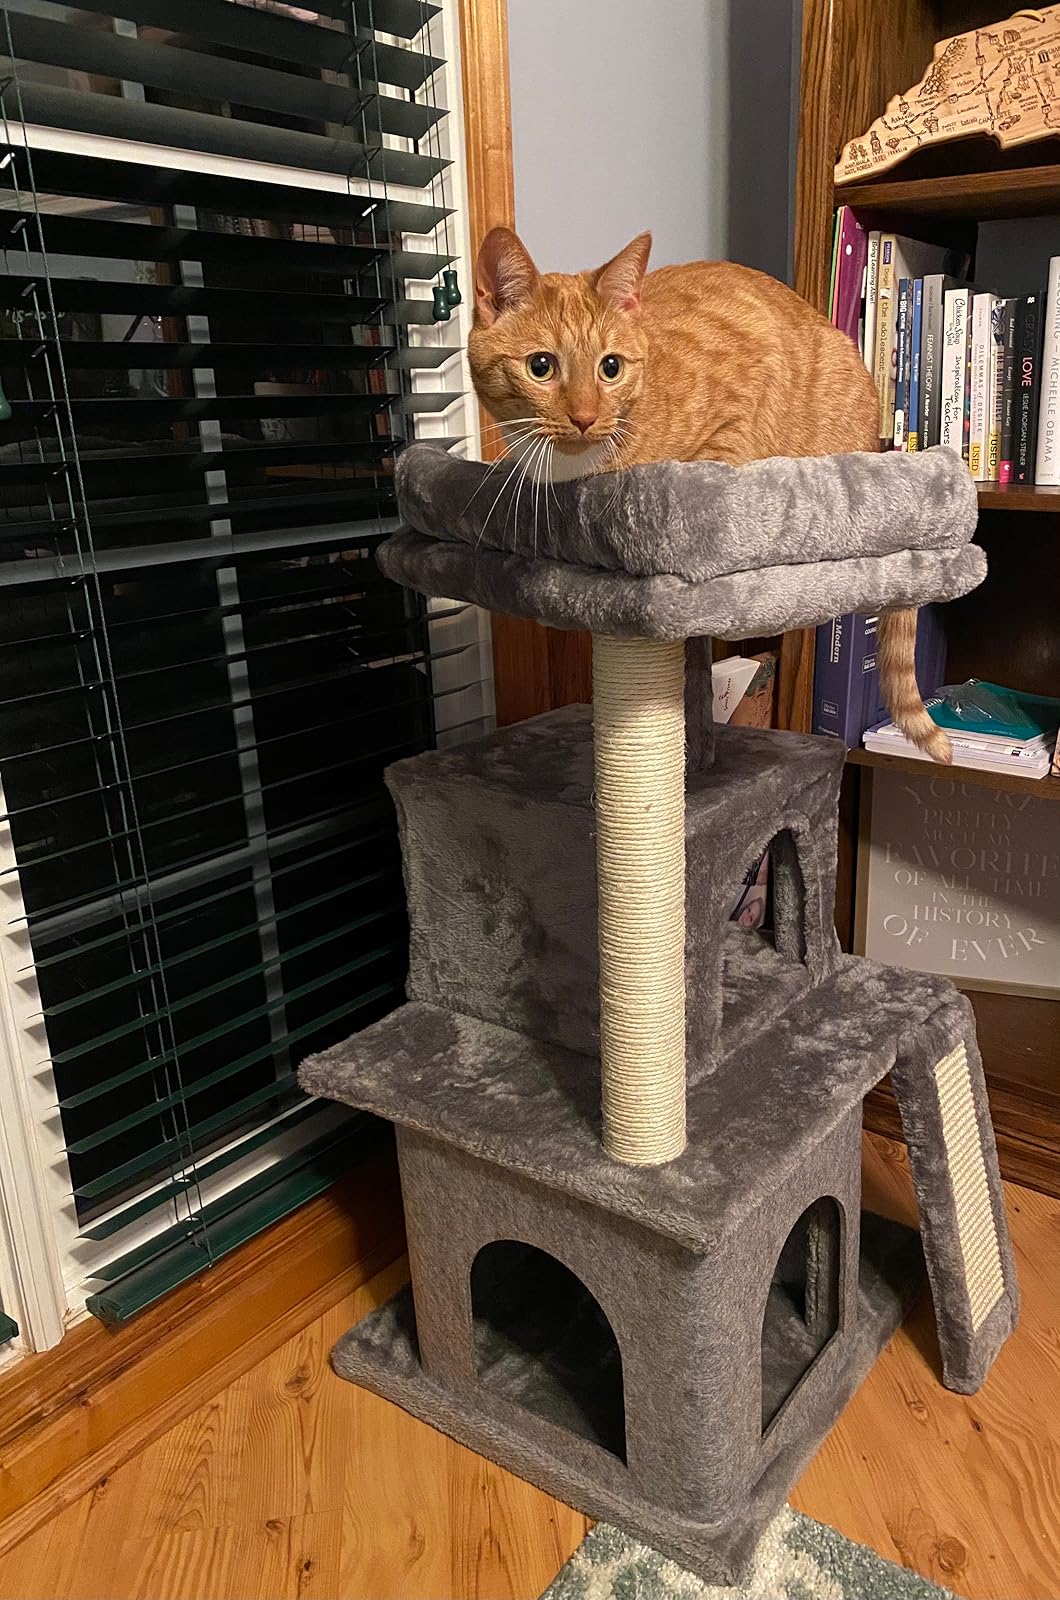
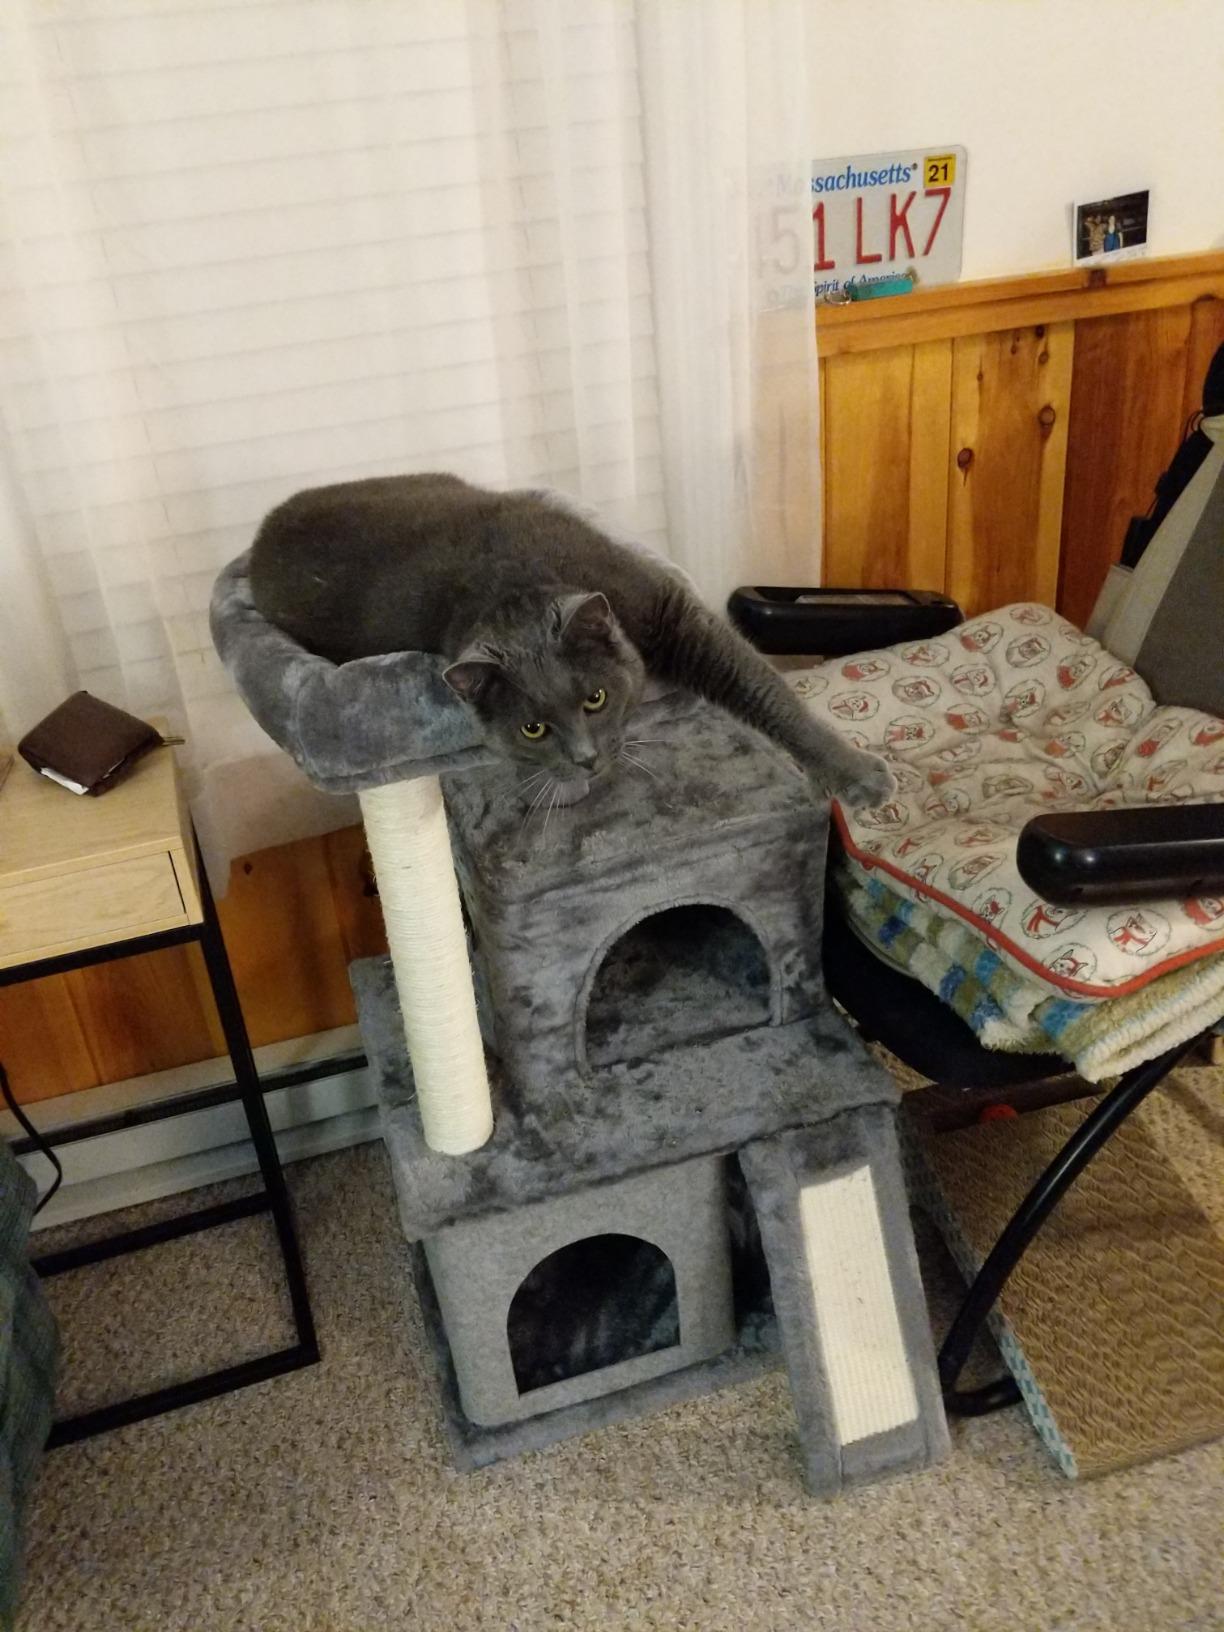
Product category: items_cat tree
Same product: yes